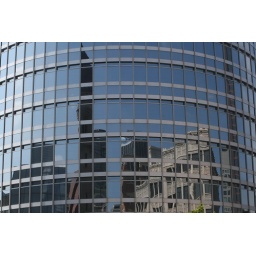
a modern office building in downtown St. paul with the reflection of other buildings in the vicinity